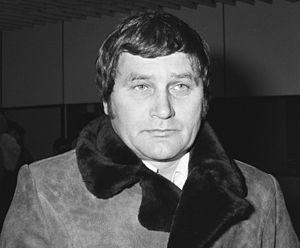
Photographie de l'entraîneur du Budapest Honvéd fr:Lajos Tichy par Koen Suyk / Anefo.